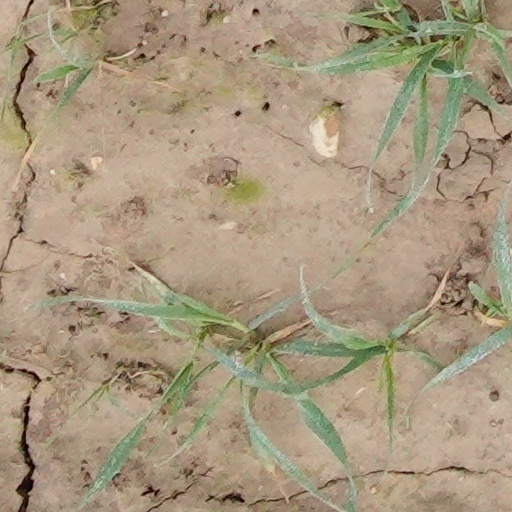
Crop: wheat